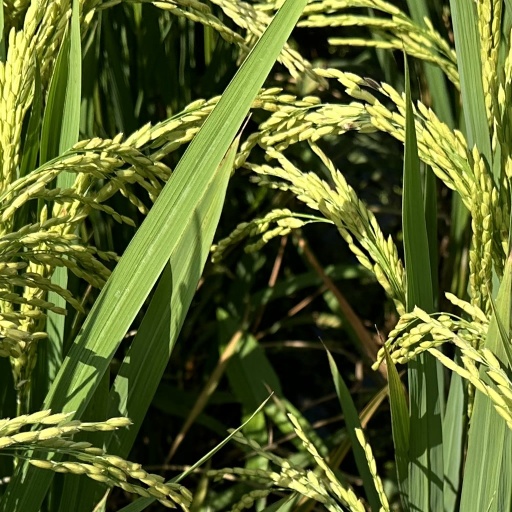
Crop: rice